Levenshulme

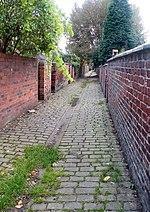
A typical back entry

The typical housing of Levenshulme consists of terraced houses, the majority of which were built circa 1880–1890. The style of houses are what are known colloquially as "two up-two downs". With a bedroom above each lower room, the house is bisected by a steep, narrow staircase. A kitchen was to the rear. Right up to the 1980s it was not uncommon for the original outside toilet (to the rear of the kitchen) to still be present, and some houses still had no bathroom or central heating.